Palembang cuisine

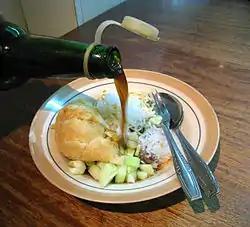
"Pempek kapal selam" and "pempek kriting", simmered with spicy "cuko" sauce.

Malay, Javanese, Arab, Indian and Chinese culture has influenced Palembang's culinary scene.